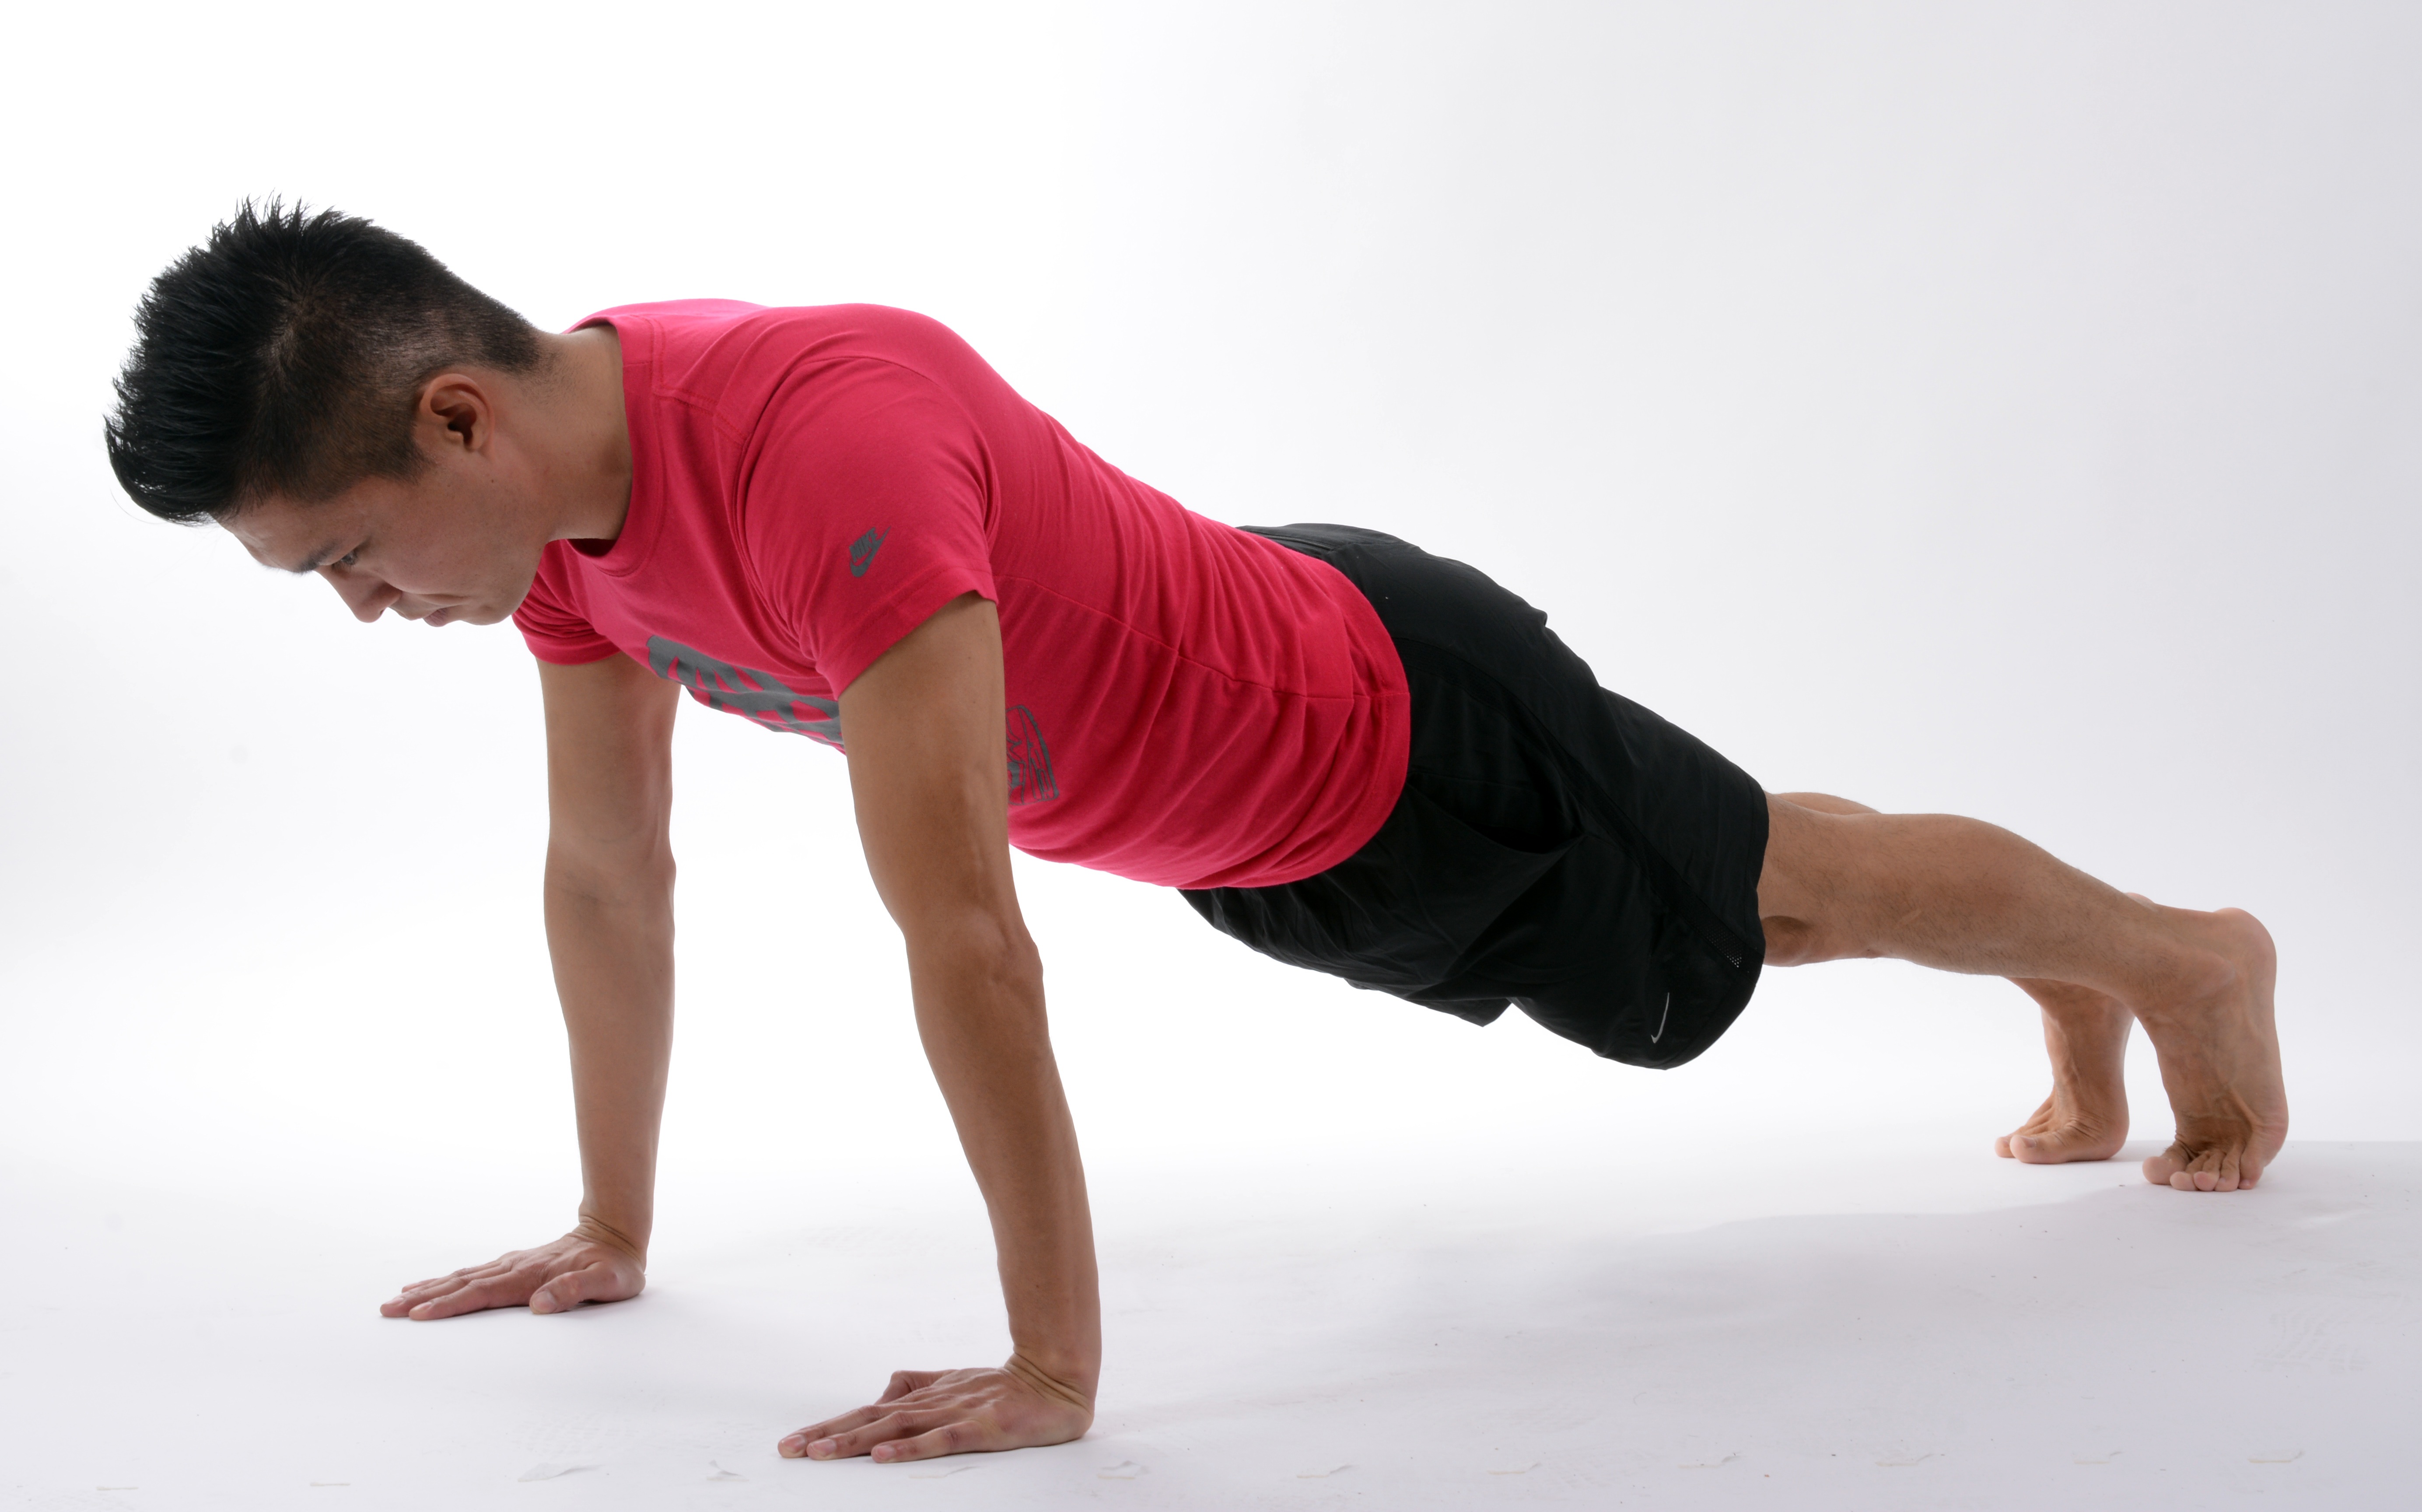
man, person, sport, plank, asian, leg, sitting, exercise, arm, fitness, instructor, muscle, human body, sports, japanese, stretching, yoga, iron, body, postures, lizards, coach, push up, pilates, face man, body man, keiji, keiji yoshiki, yoga trainer, human positions, human action, modern dance, physical fitness, press up